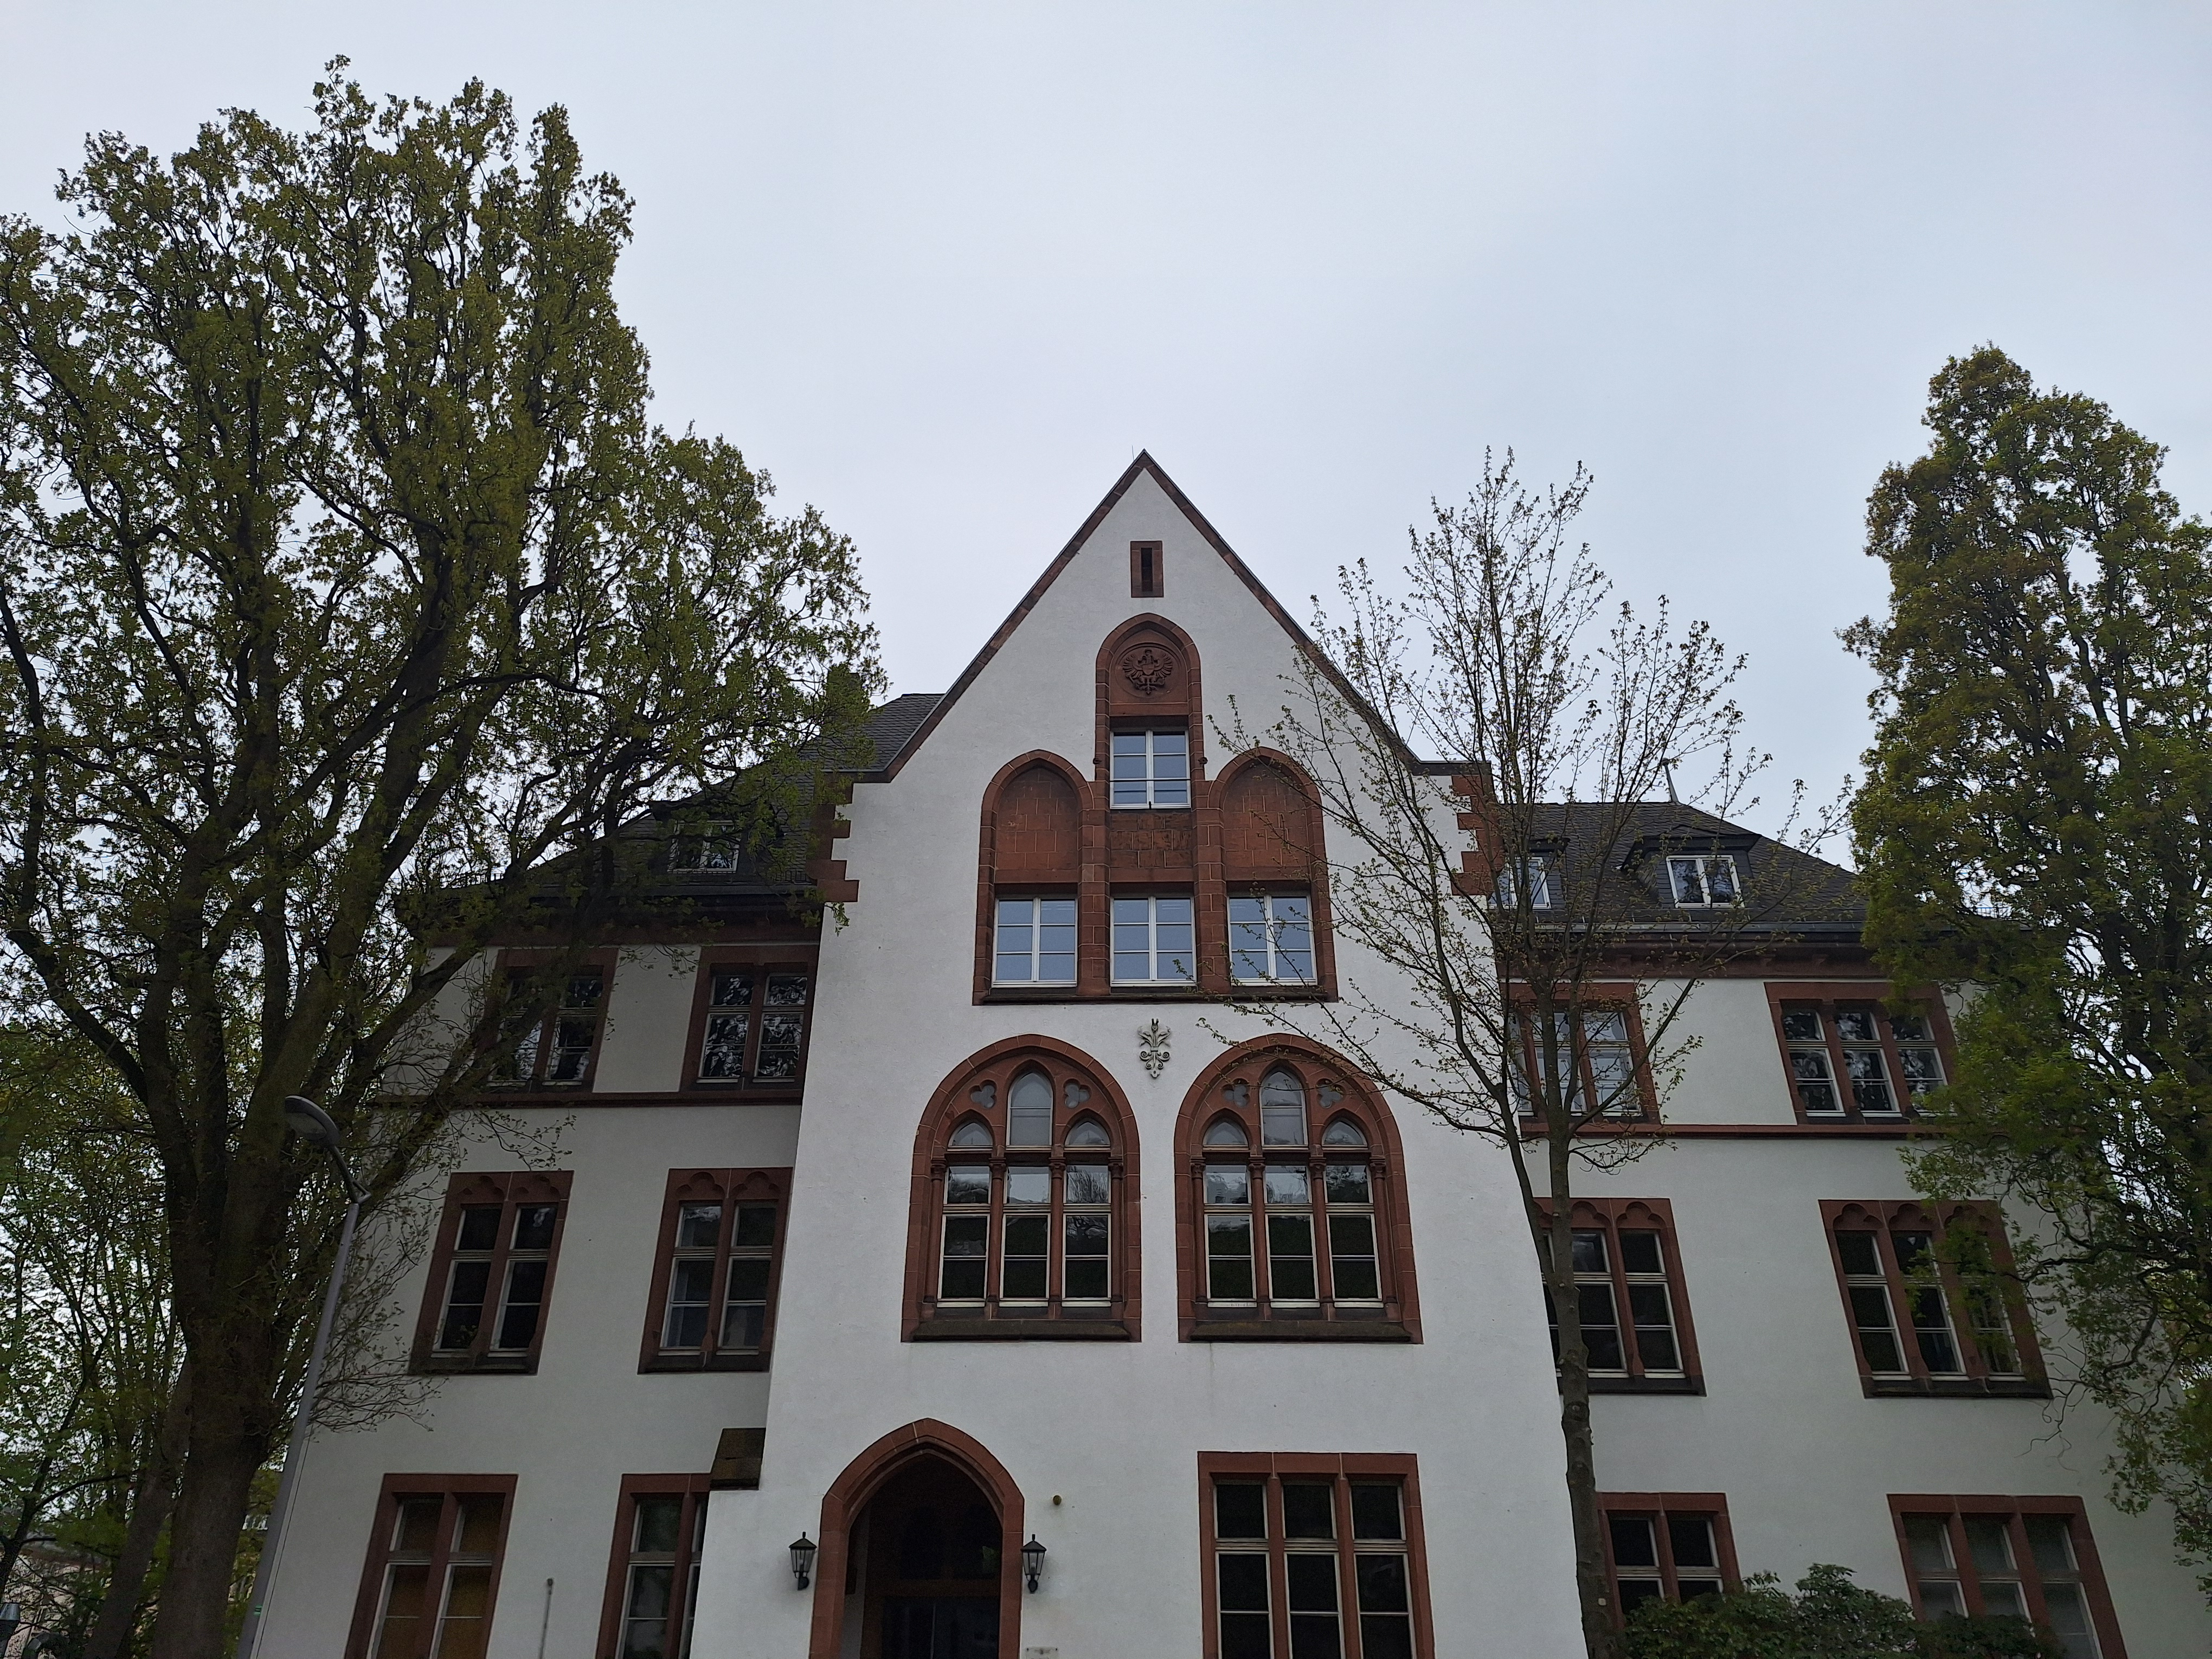
Building: Universitätsstraße 24